European Americans

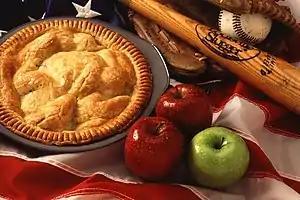
American cultural icons, apple pie, baseball, and the American flag. All have European influence primarily from the British.

There are several subgroupings of European Americans. While these categories may be approximately defined, often due to the imprecise or cultural regionalization of Europe, the subgroups are nevertheless used widely in cultural or ethnic identification. This is particularly the case in diasporic populations, as with European people in the United States generally. In alphabetical order, some of the subgroups are: